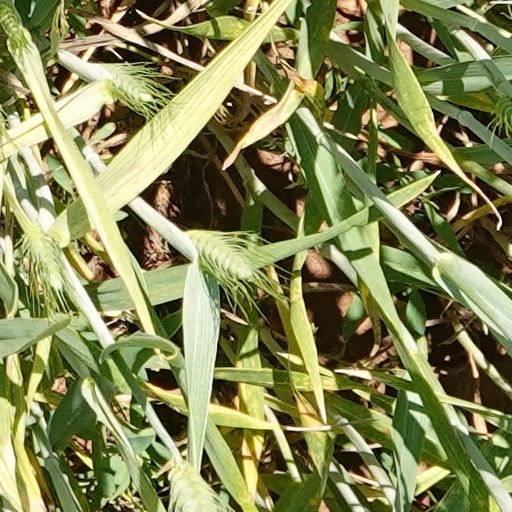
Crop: wheat